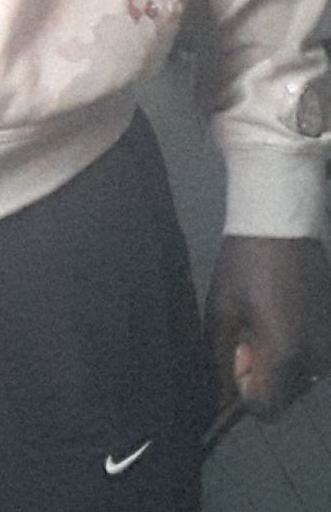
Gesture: no_gesture